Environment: real
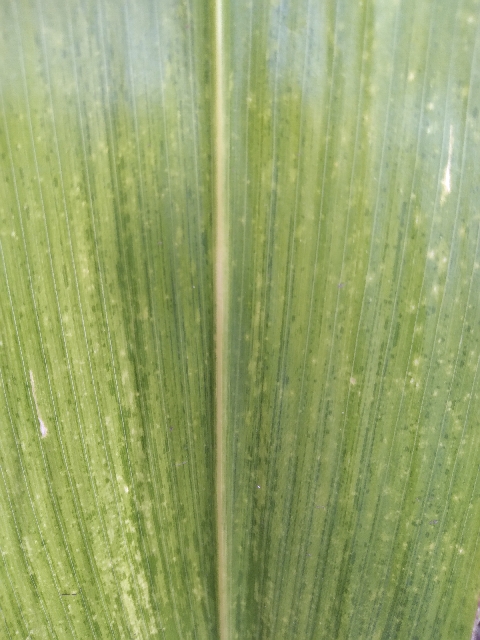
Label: lethal_necrosis